Meat Loaf

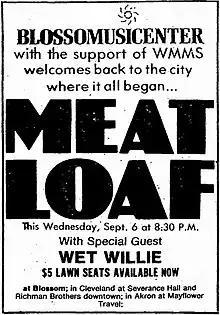
A printed ad for a Meat Loaf concert in 1978

Meat Loaf and Steinman started working on "Bat Out of Hell" in 1972, but did not get serious about it until the end of 1974. Meat Loaf then decided to leave theater and concentrate exclusively on music. Meat Loaf was cast as an understudy for John Belushi in "The National Lampoon Show". It was at the "Lampoon" show that Meat Loaf met Ellen Foley, the co-star who sang "Paradise by the Dashboard Light" and "Bat Out of Hell" with him on the album "Bat Out of Hell".